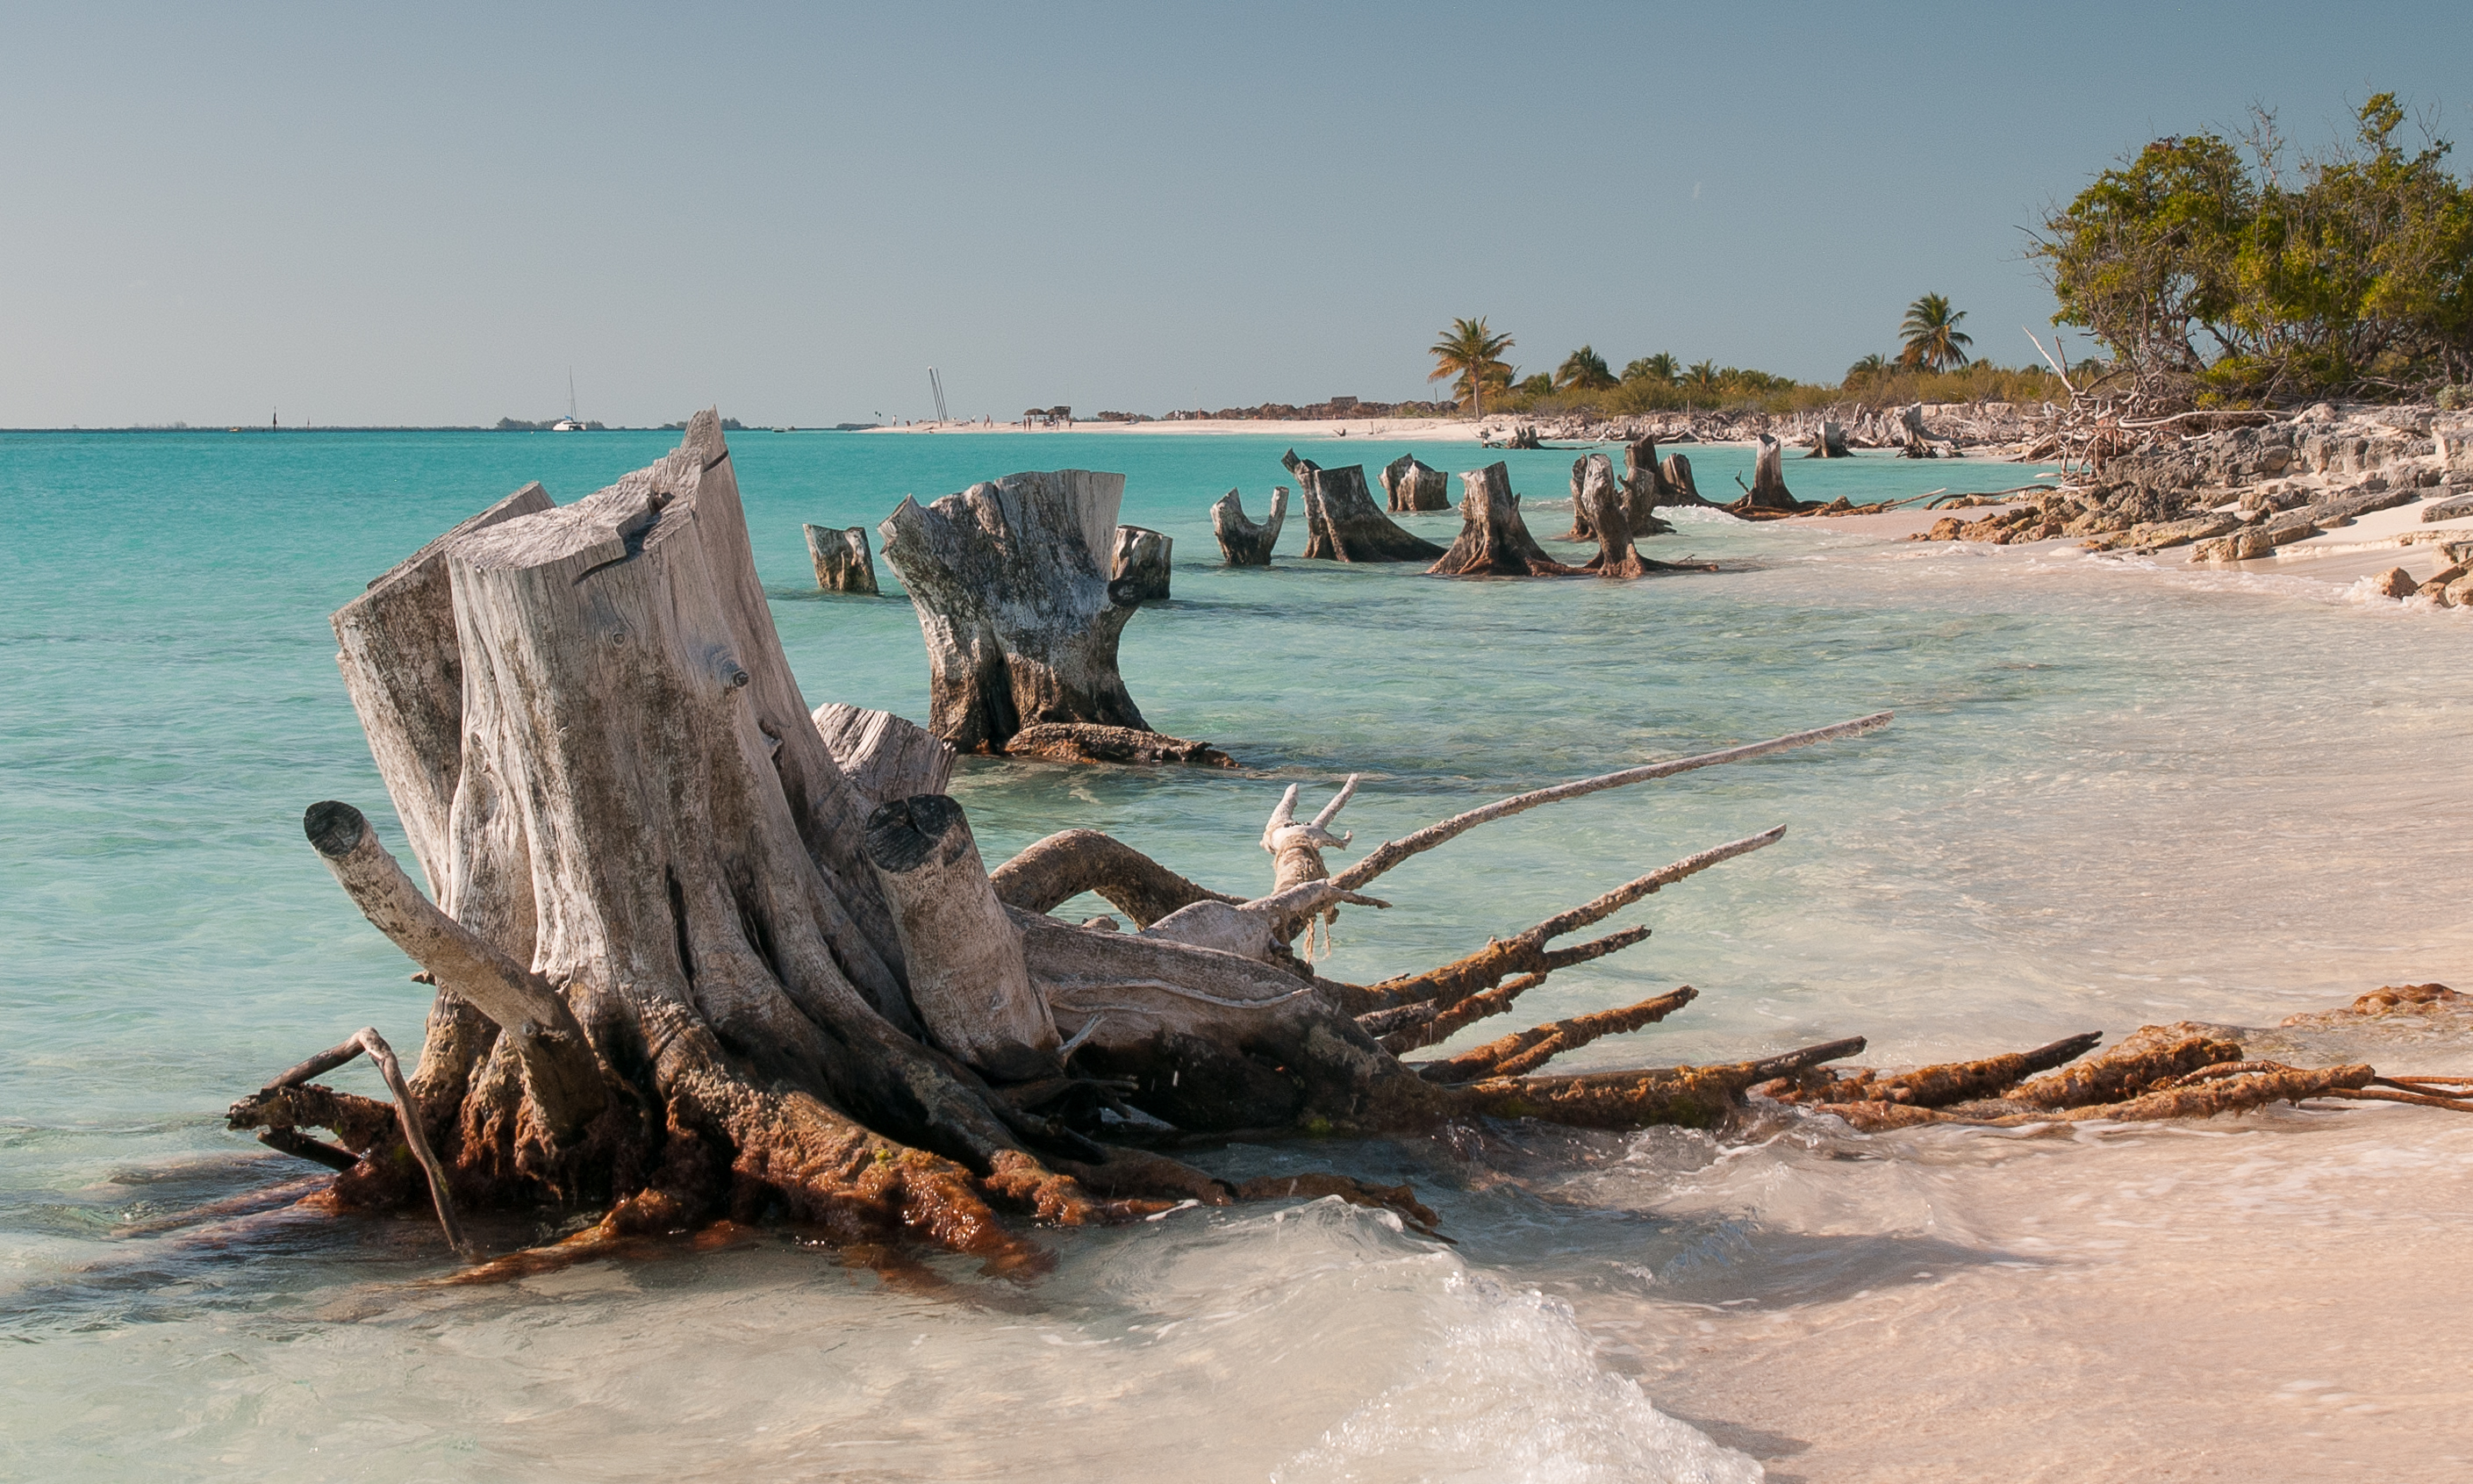
beach, sea, coast, sand, ocean, shore, wave, bay, nikon, material, body of water, cuba, nikond300, cayolargo, d300